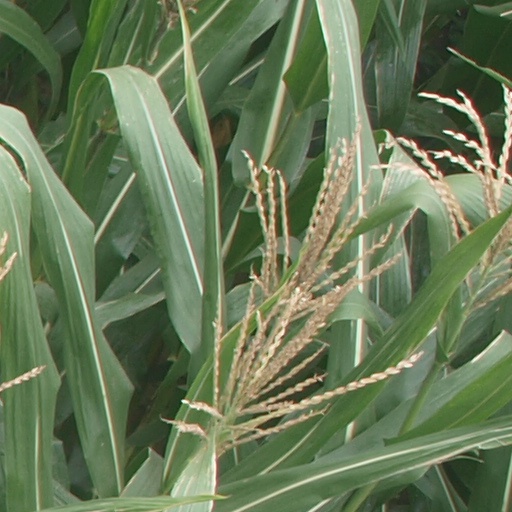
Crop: maize; corn